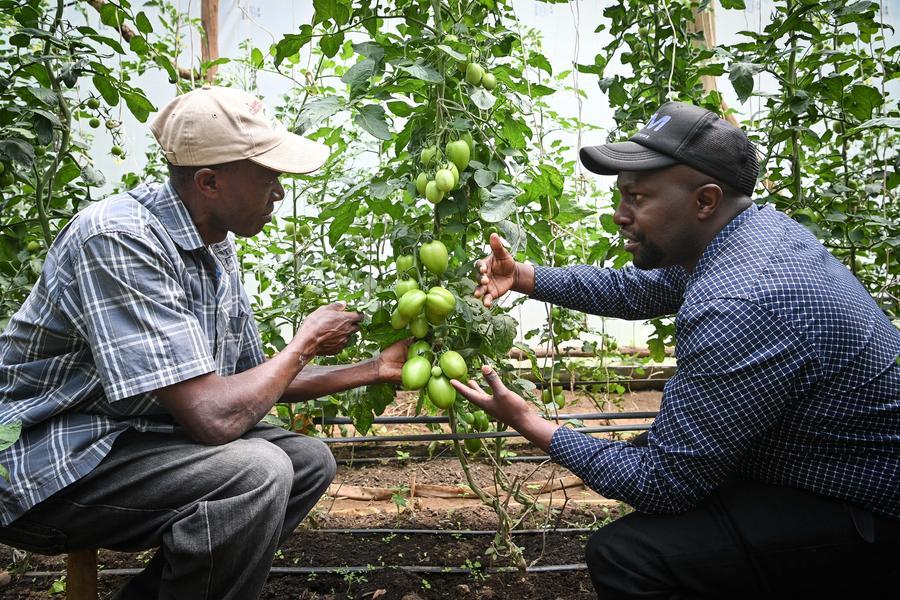
Nyanya ni zao la biashara, wakulima wapo katika shamba lao la nyanya, wakielezana namna sahihi ya utunzaji wa shamba lao, nyanya hizi zimelimwa kwa kufuata mistali minyoofu na kuna mipila iliyopita chini yenye rangi nyeusi ambayo inadondosha matone ya maji katika shamba hilo.